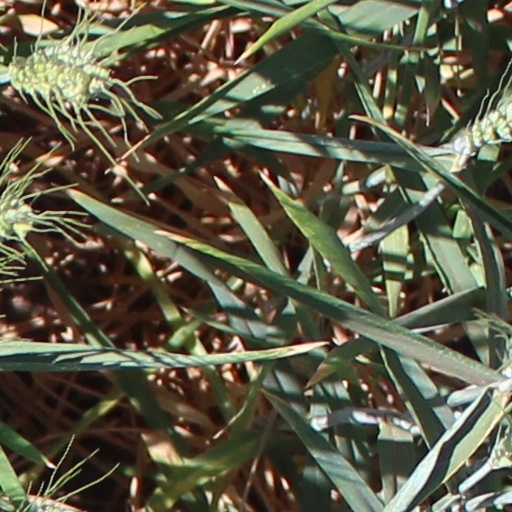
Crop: wheat